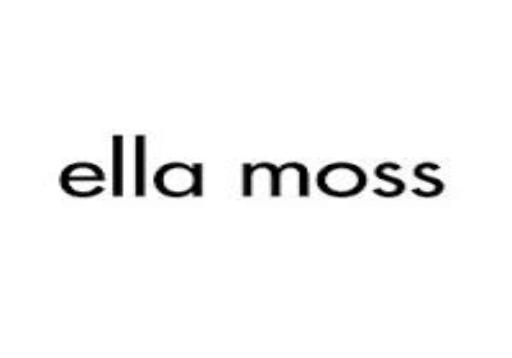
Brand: Ella Moss
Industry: Clothes